Describe the emotion expressed in this image:  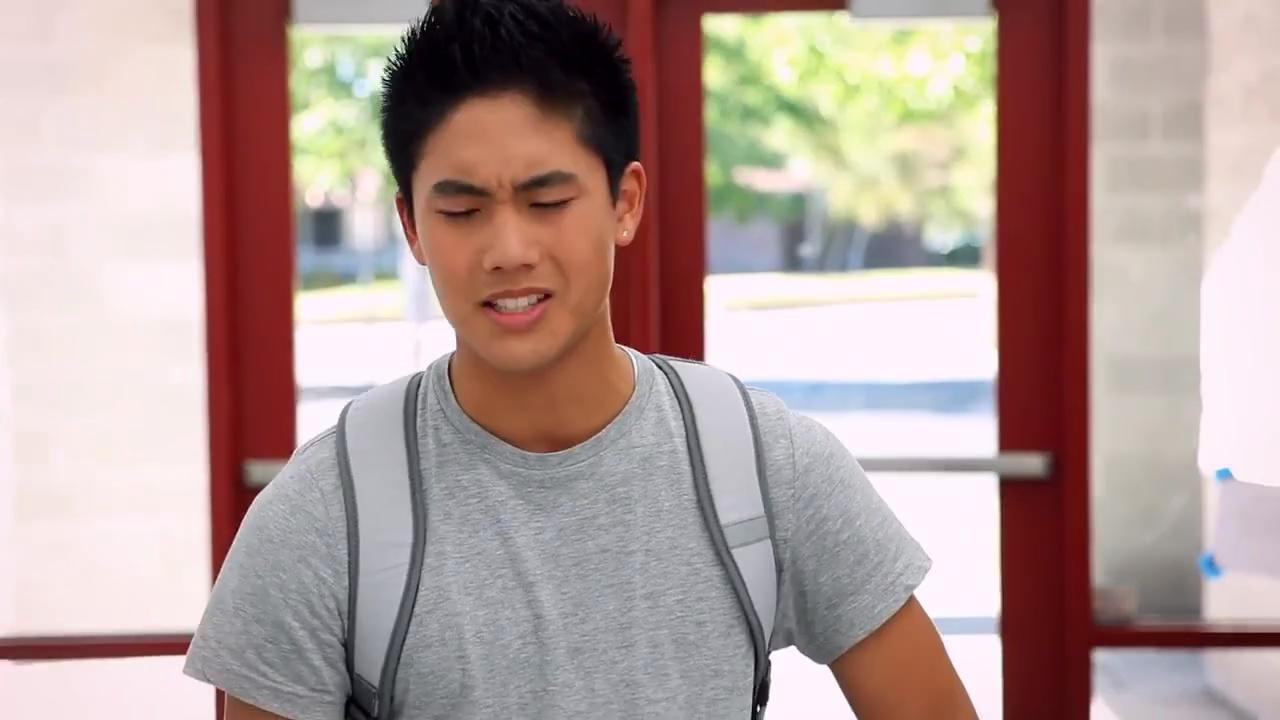
This person displays Pain, valence and arousal with low intensity.